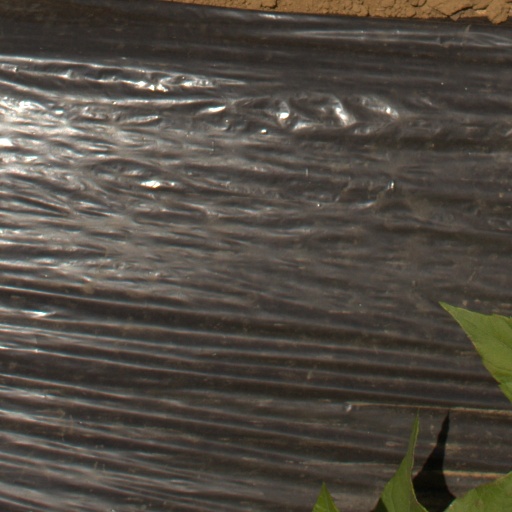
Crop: Jerusalem artichoke